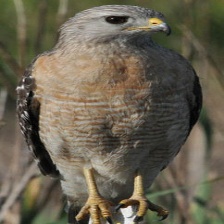
Species: RED SHOULDERED HAWK
Scientific name: BUTEO LINEATUS